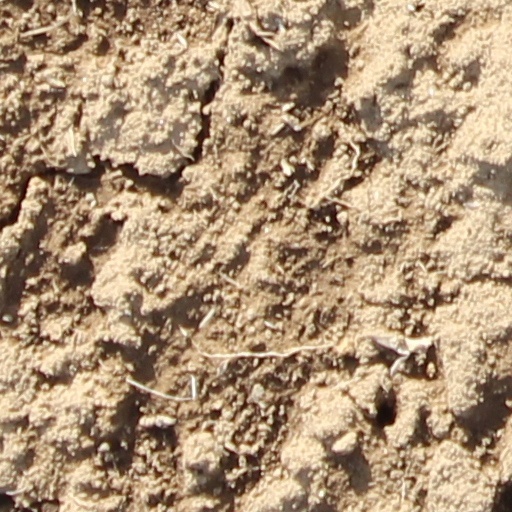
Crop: wheat